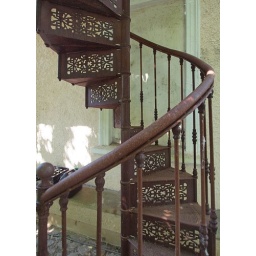
Iron spiral stairway leading up to a balcony at a house in Hamburg Billwerder, Billwerder Hauptdeich.